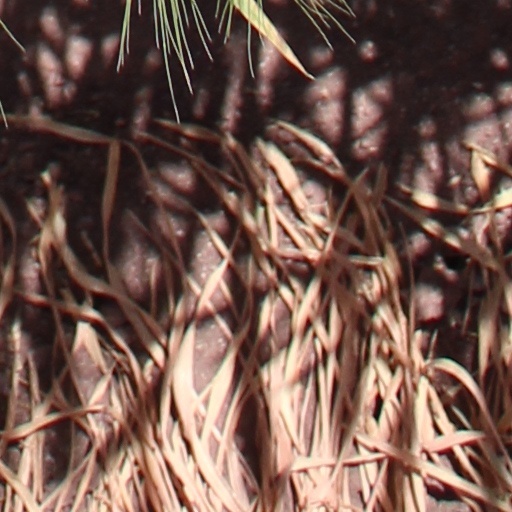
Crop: wheat